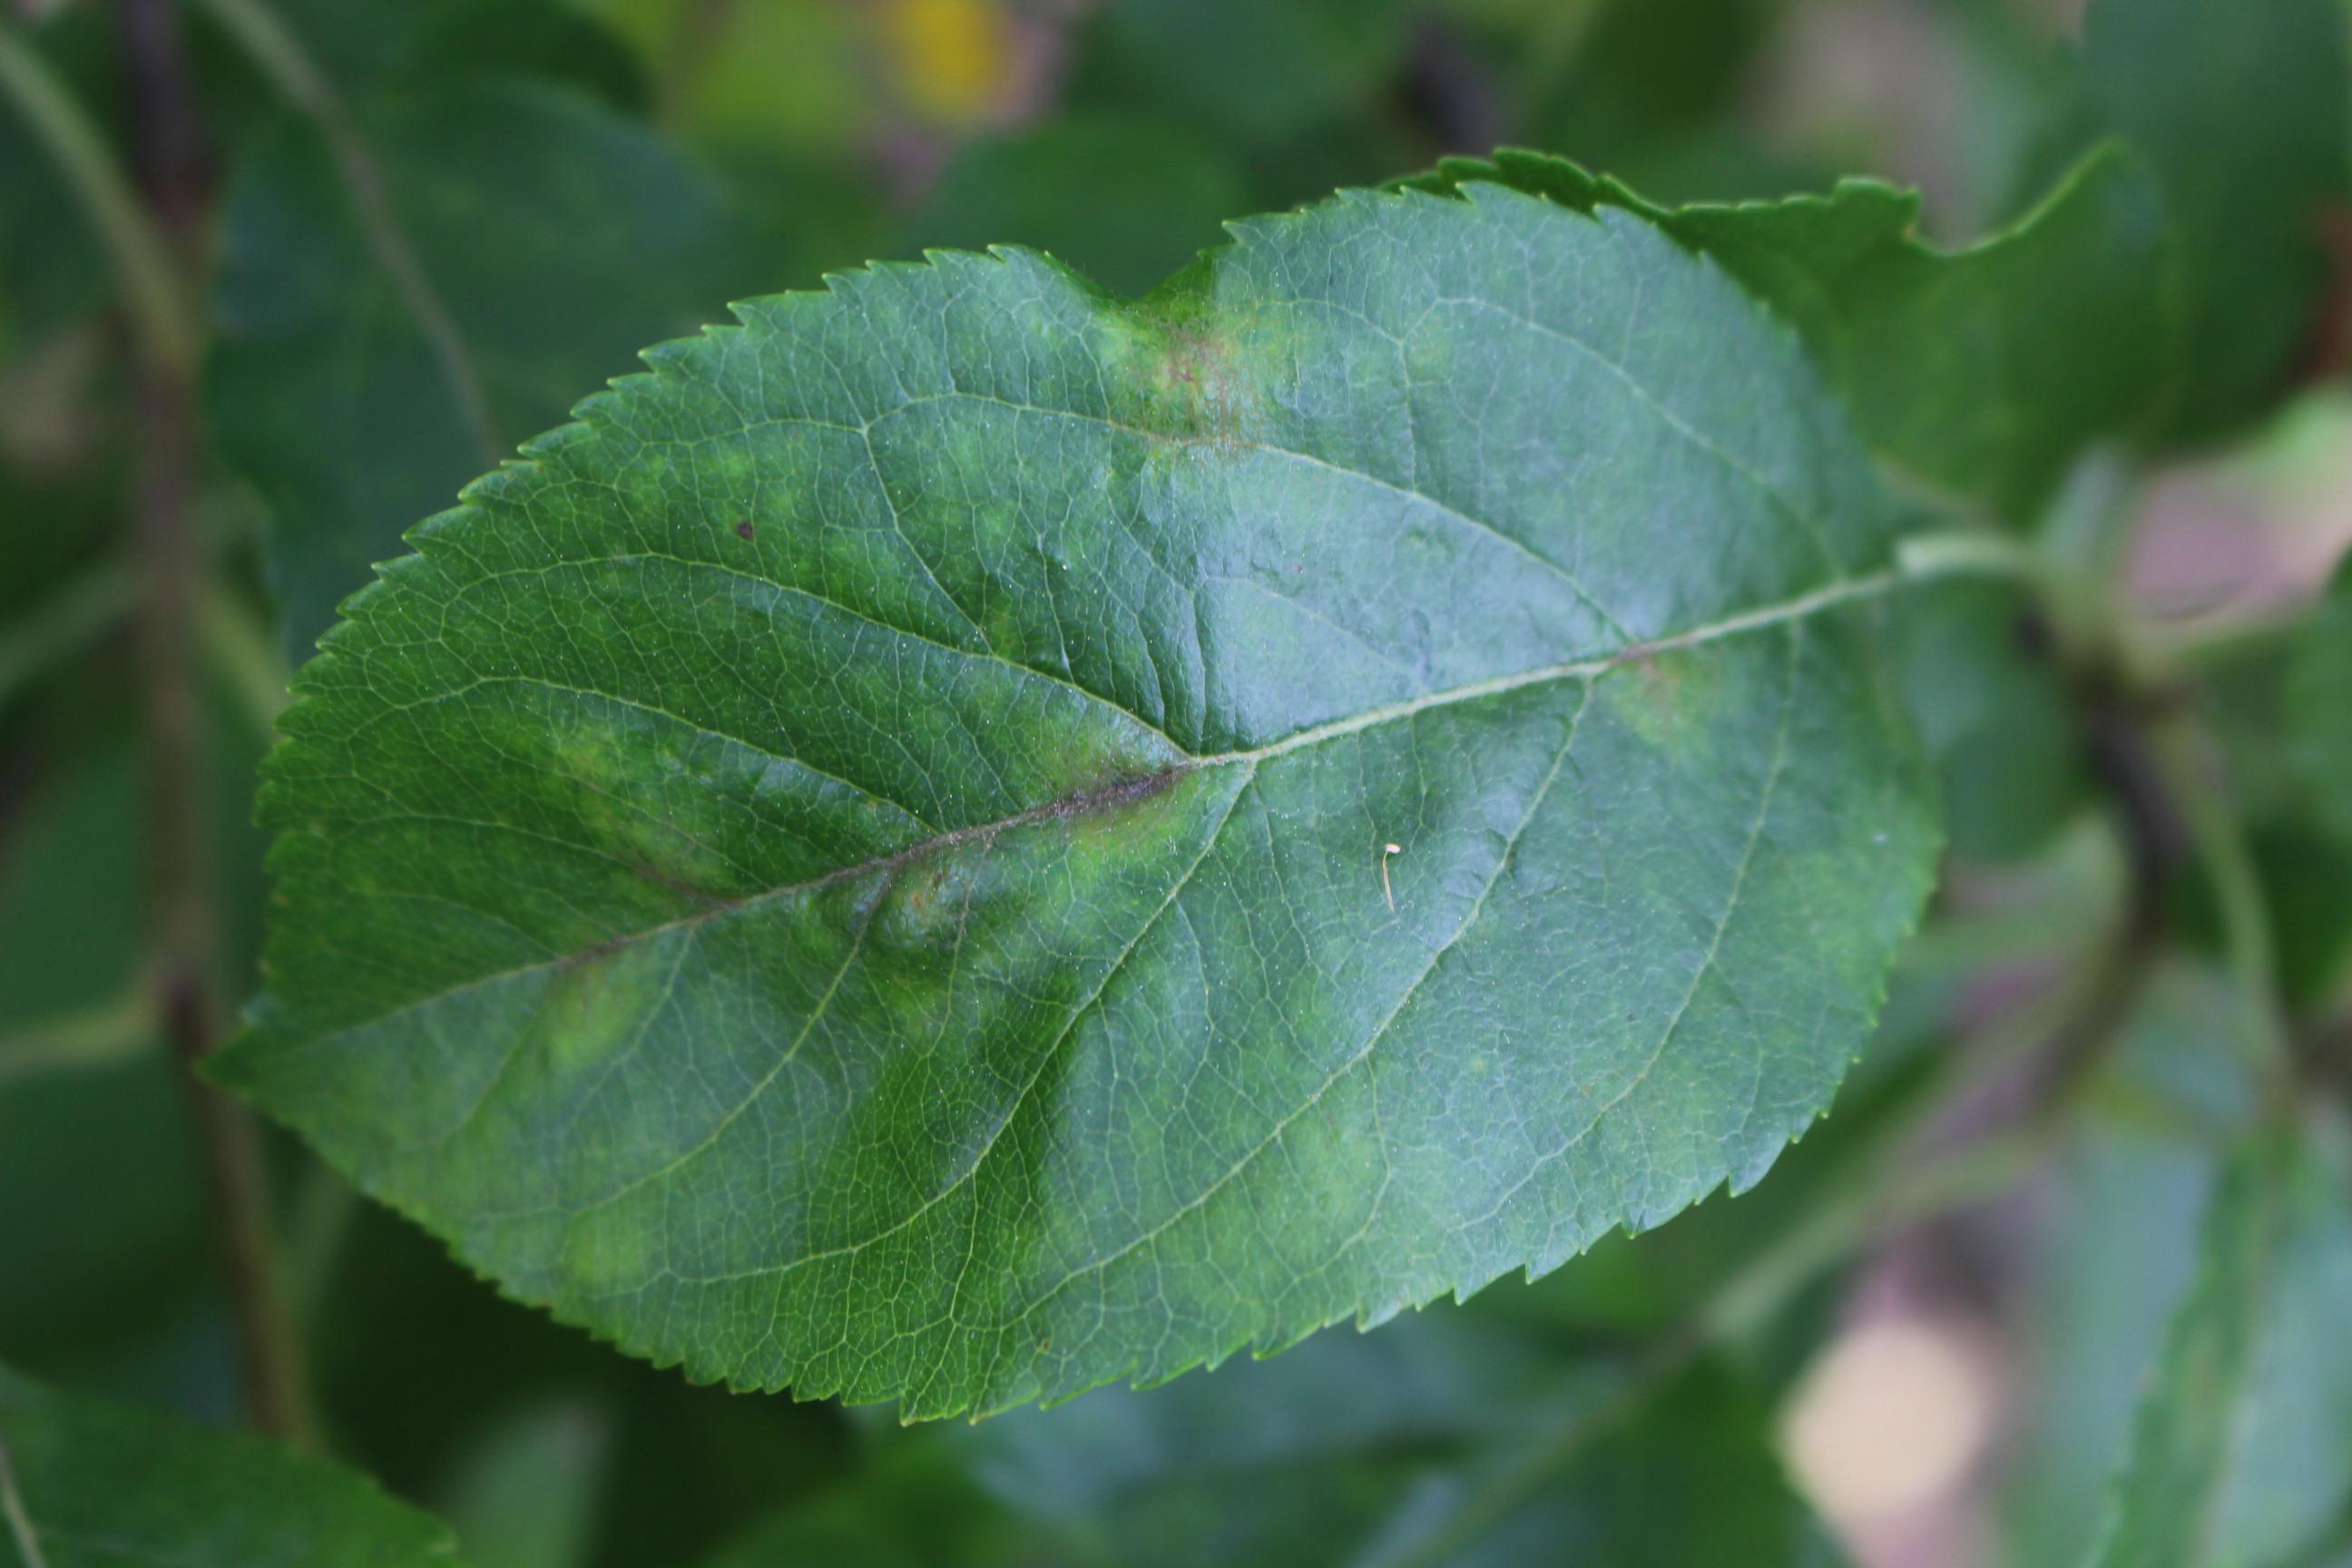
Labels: rust